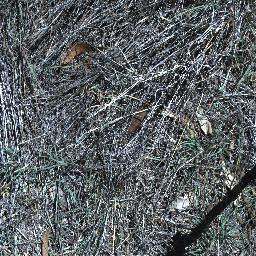
Label: negative